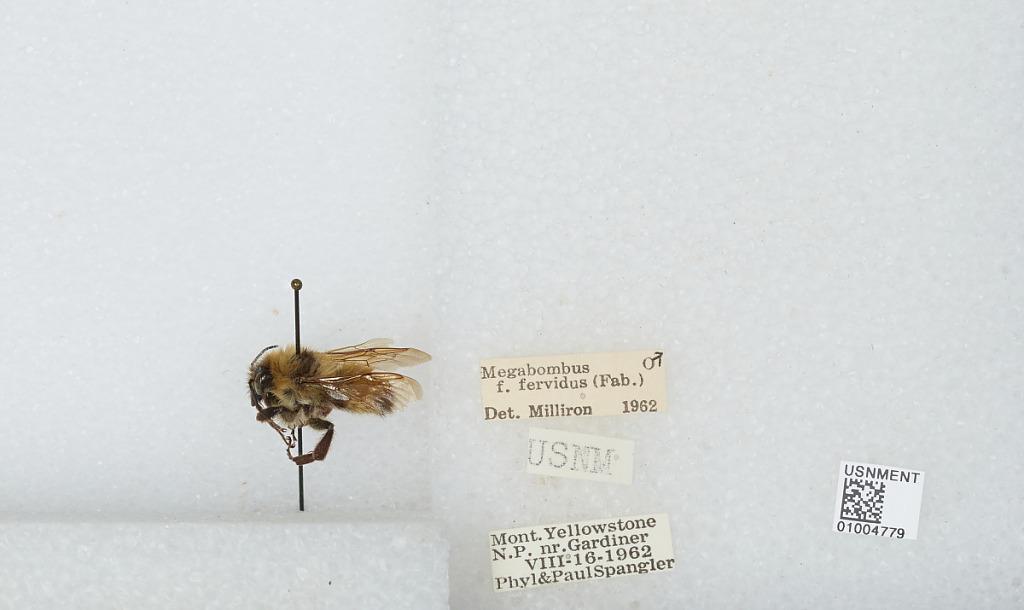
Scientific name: Bombus (Fervidobombus) fervidus fervidus (Fabricius)
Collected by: P. Spangler
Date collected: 1962-8-16
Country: United States
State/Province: Montana
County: Park
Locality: near Gardiner, Yellowstone National Park
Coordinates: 45.0264, -110.702
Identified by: Milliron